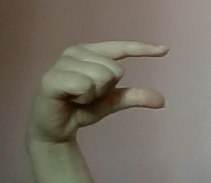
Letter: dal